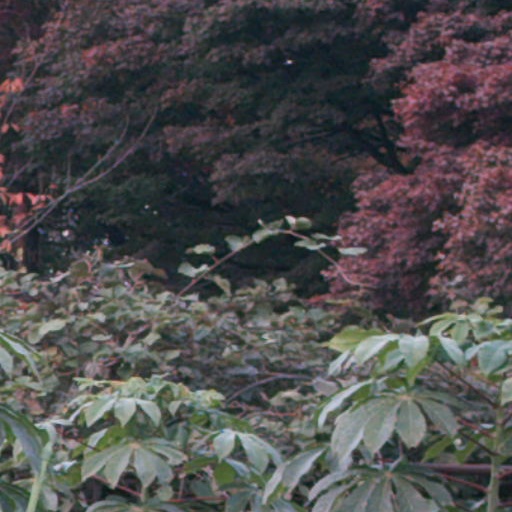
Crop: cassava